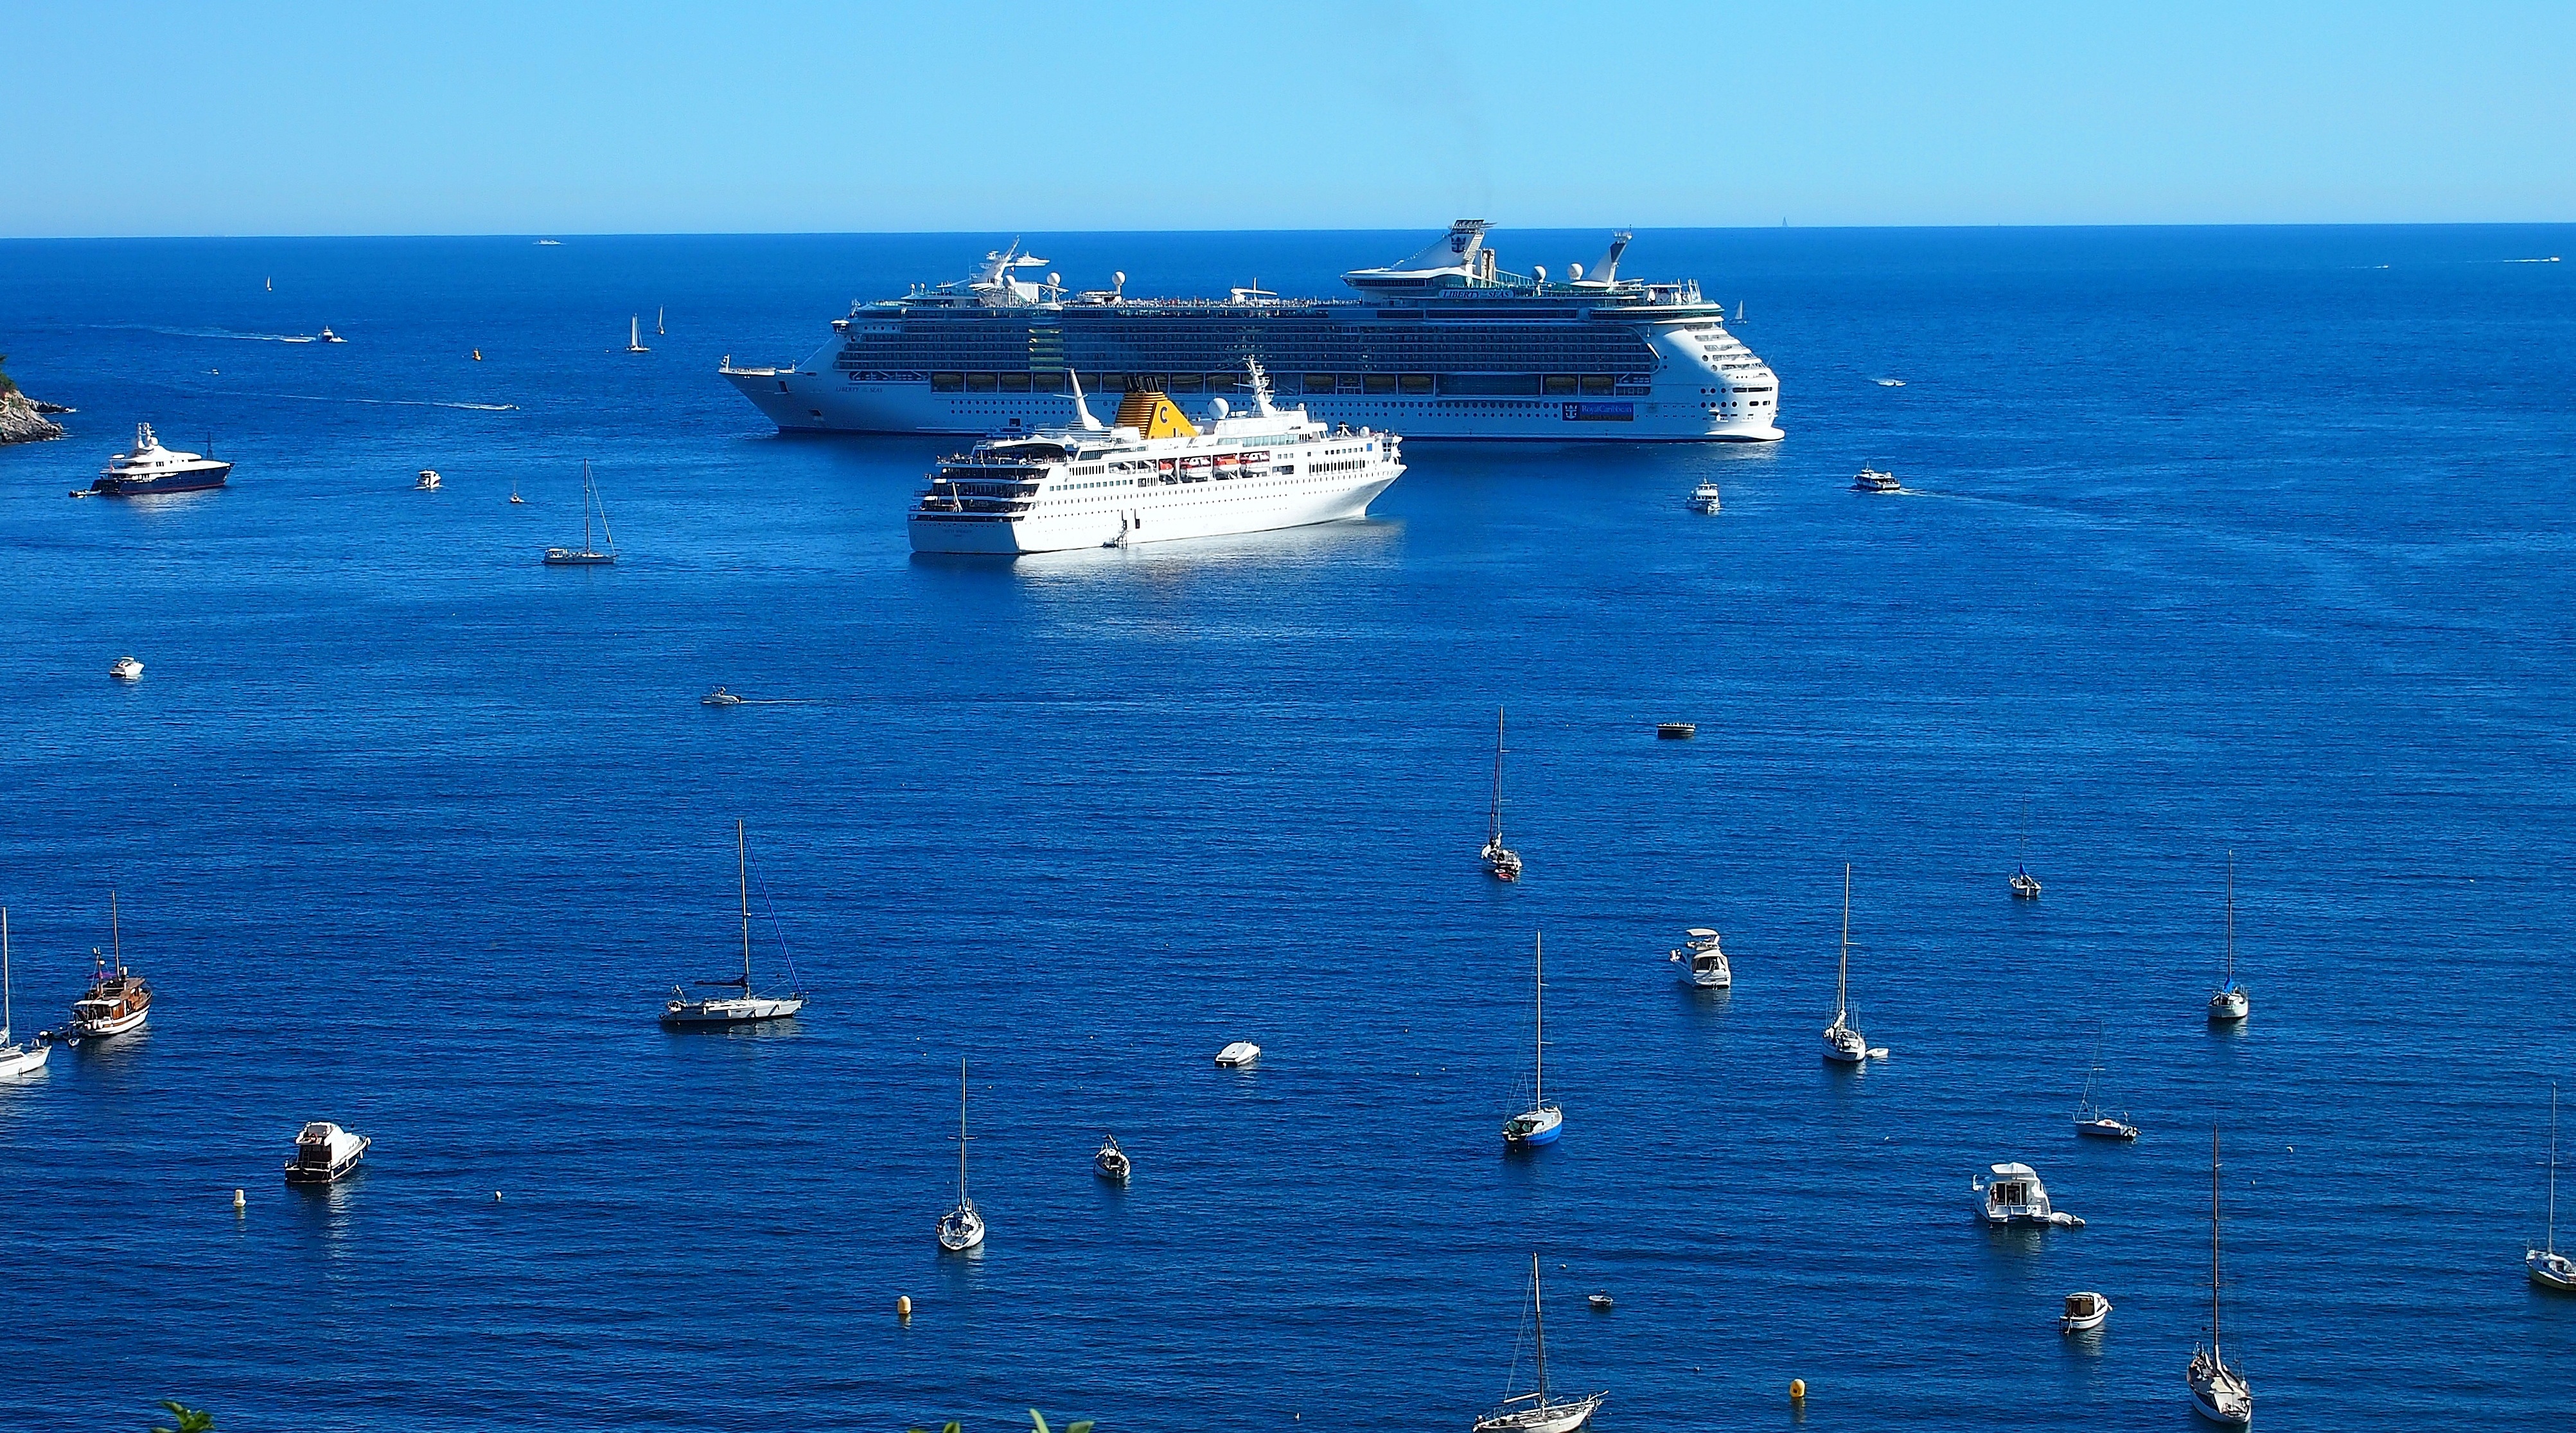
sea, coast, ocean, horizon, shore, ship, summer, vehicle, yacht, bay, harbor, blue, cruise, boating, channel, watercraft, cruise ship, cape, voyage, mediterranean sea, passenger ship